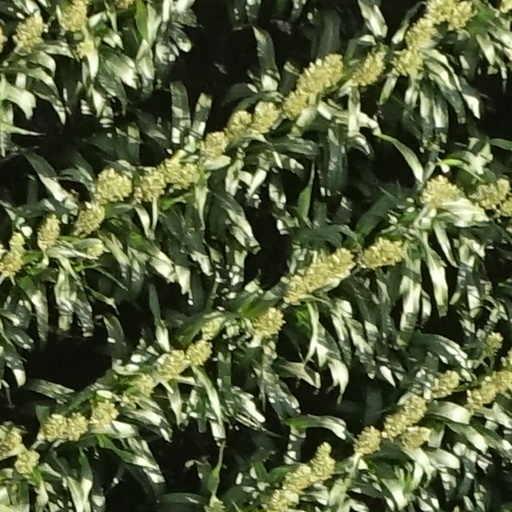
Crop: sorghum